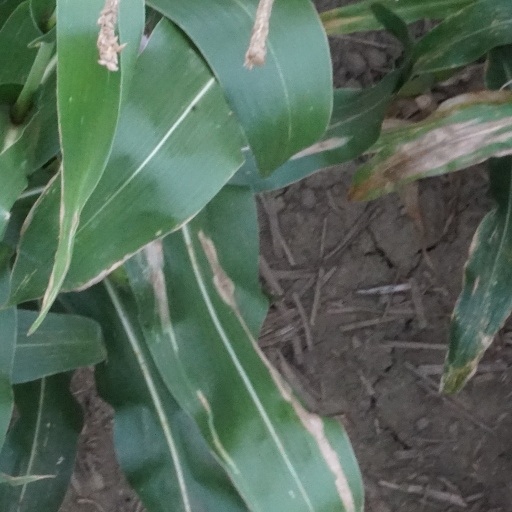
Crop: maize; corn